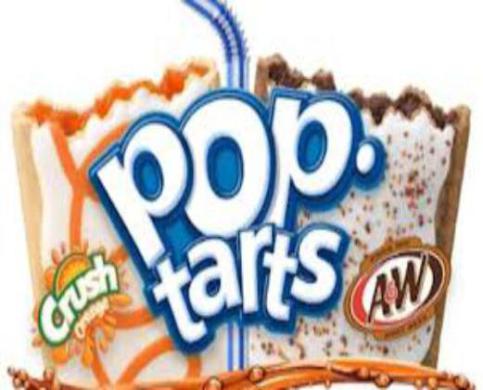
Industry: Food